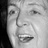
Emotion: surprise